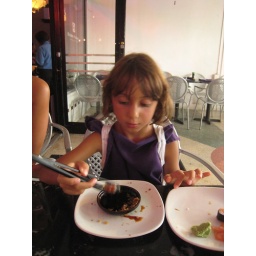
And she loves it (note the number of pieces of sushi in the white plate in the sequence of pics)